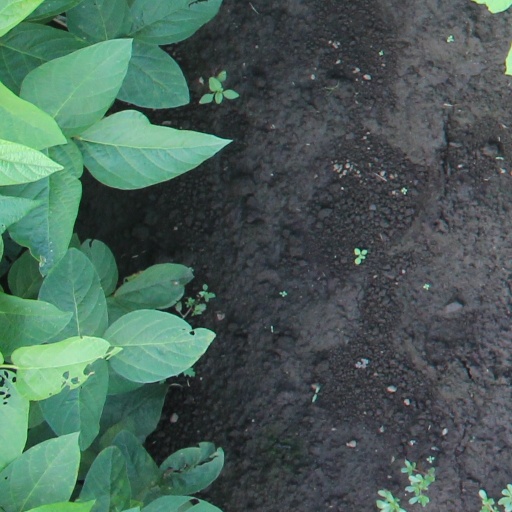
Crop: soybean